National Road

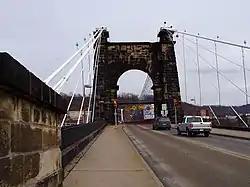
The Wheeling Suspension Bridge across the Ohio River was completed in 1849 and was still in use by local traffic until its closure on September 24, 2019. The bridge is now limited to pedestrians only.

On May 15, 1820, Congress authorized an extension of the road to St. Louis, on the Mississippi River, and on March 3, 1825, across the Mississippi and to Jefferson City, Missouri. Work on the extension between Wheeling and Zanesville, Ohio, used the pre-existing Zane's Trace of Ebenezer Zane, and was completed in 1833 to the new state capital of Columbus, Ohio, and in 1838 to the college town of Springfield, Ohio.